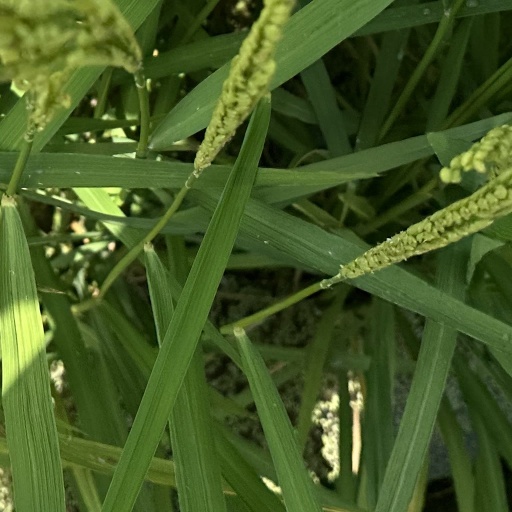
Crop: rice